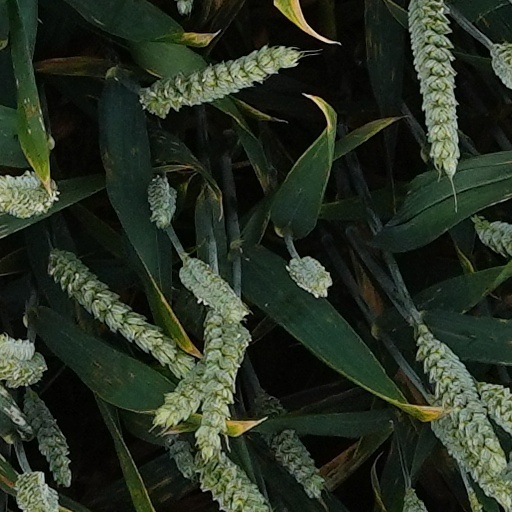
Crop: wheat